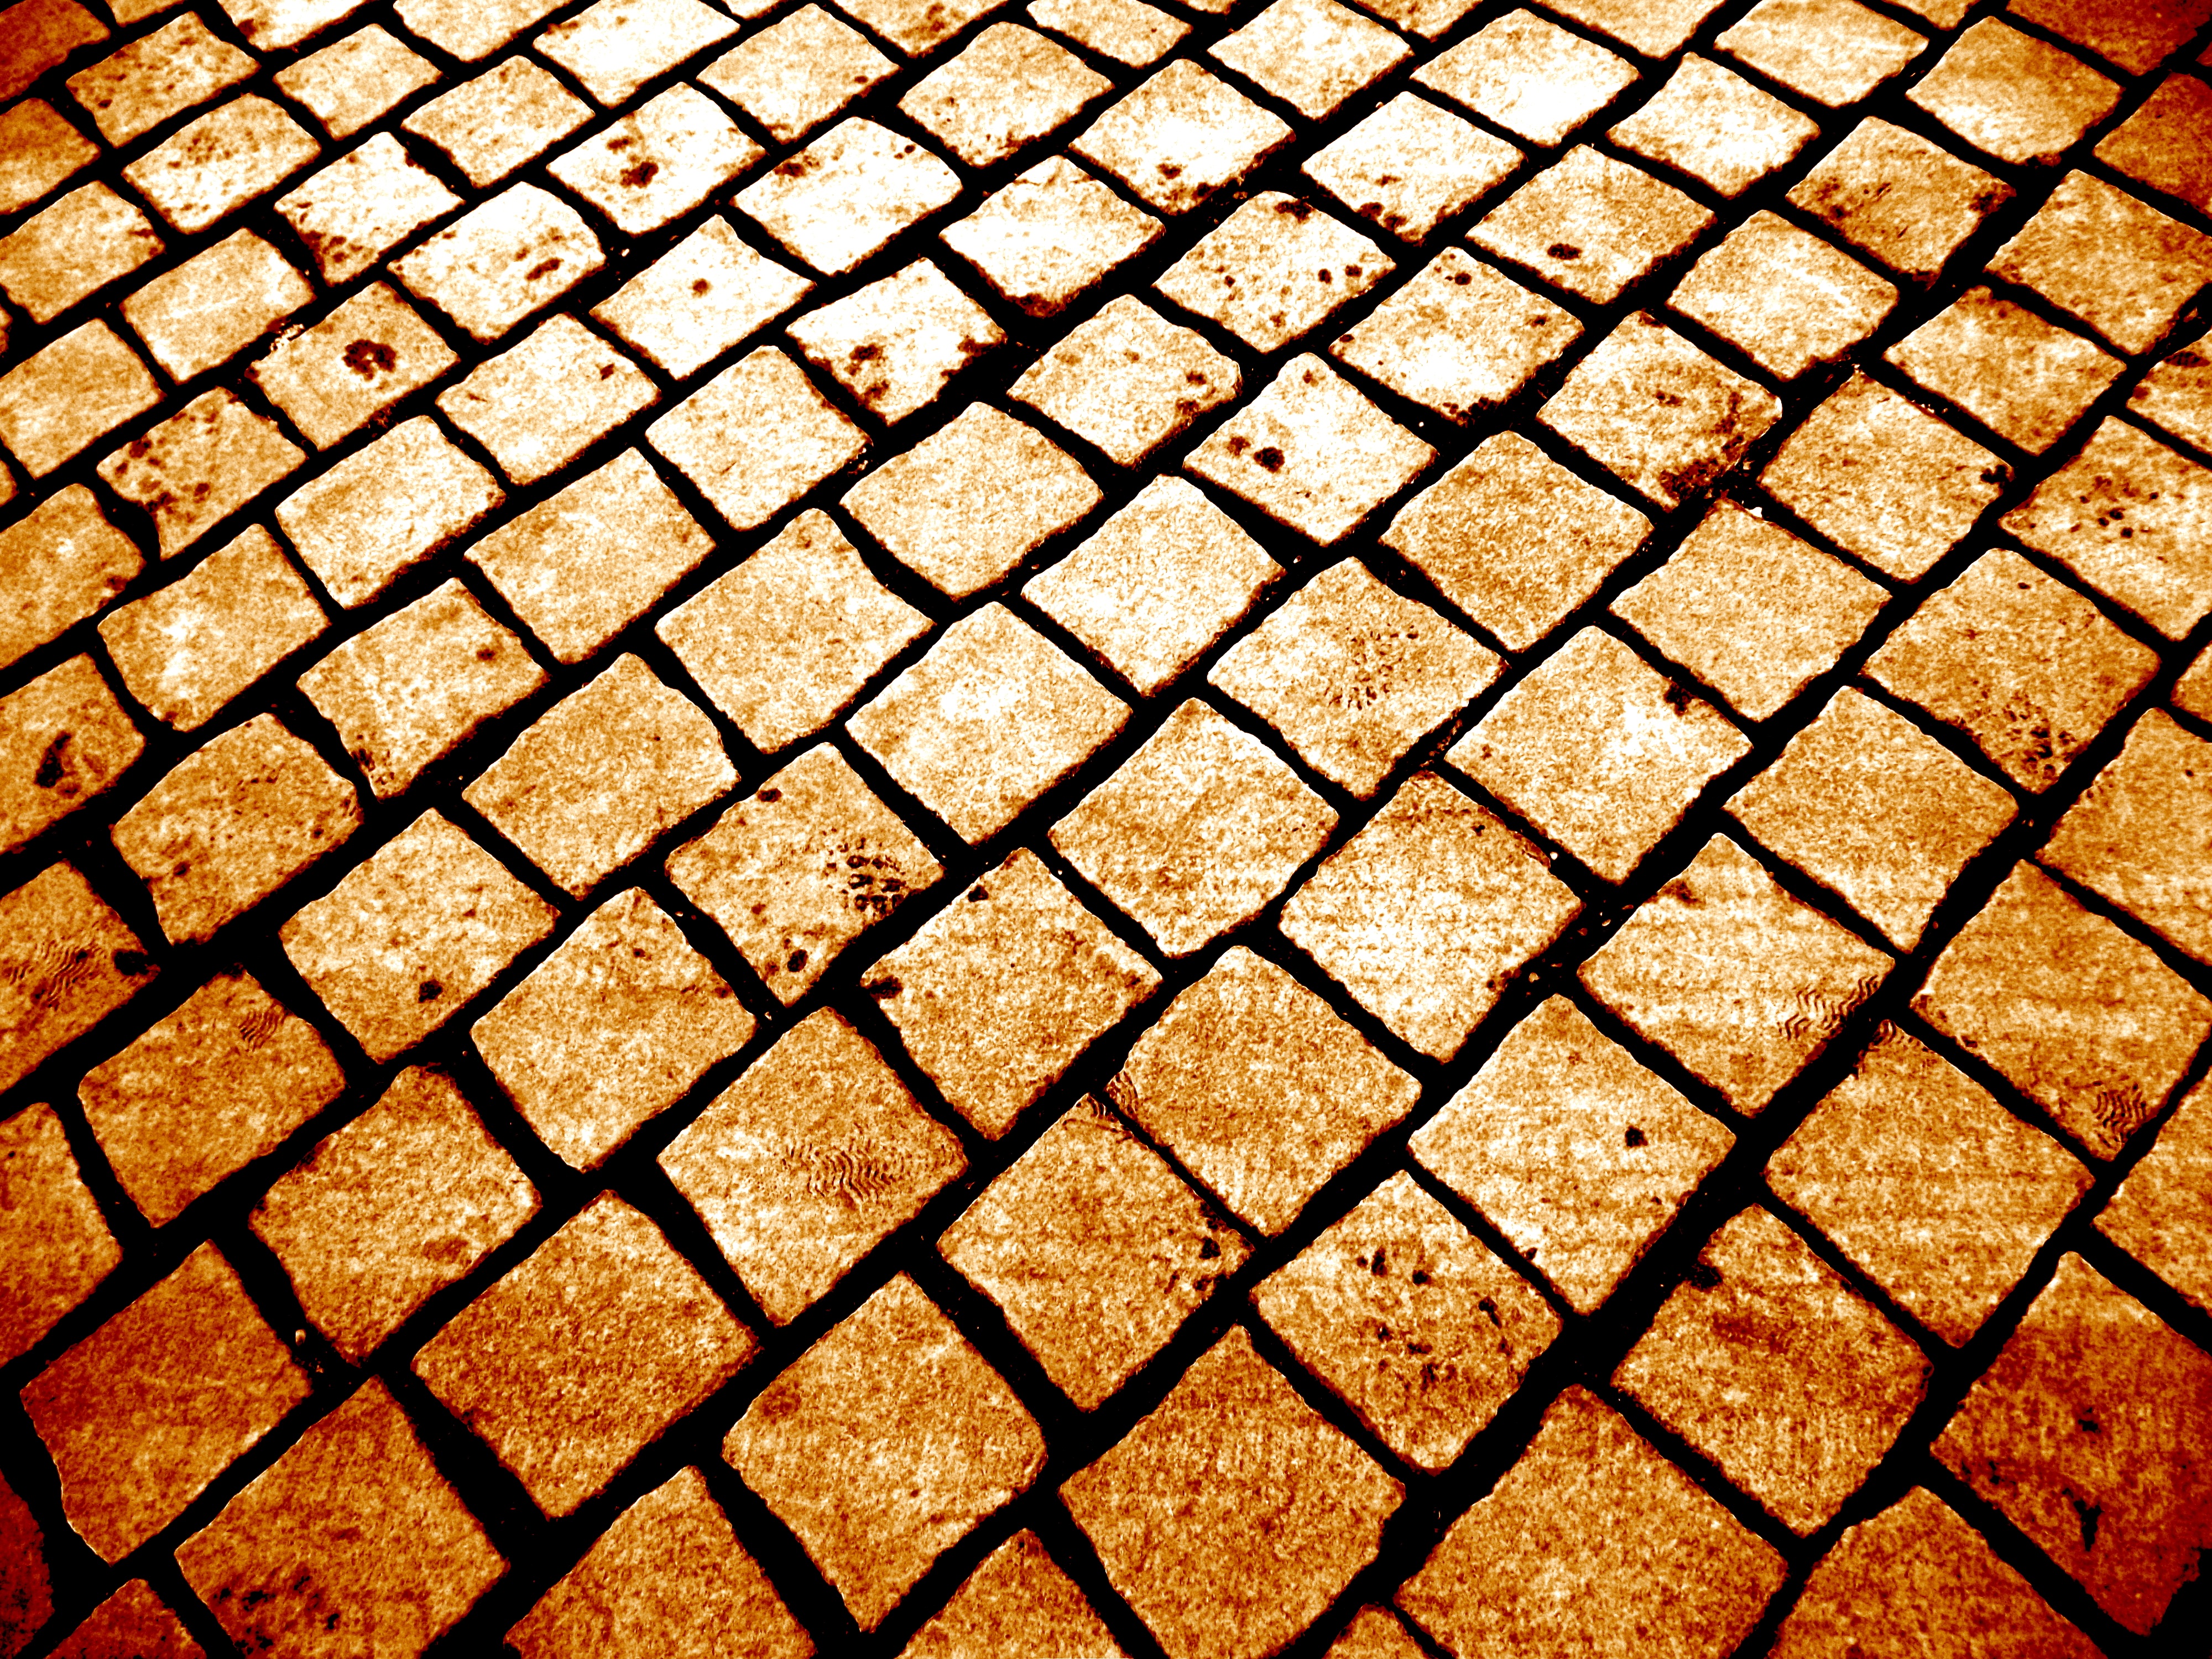
texture, floor, cobblestone, wall, pattern, line, soil, brick, material, circle, art, design, symmetry, mosaic, cobble stone, flooring, road surface, basis